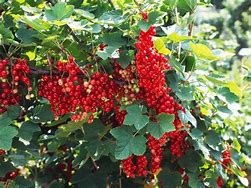
Label: redcurrant